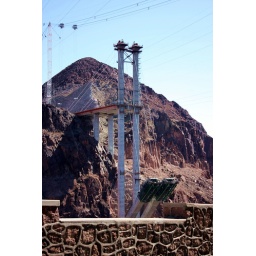
Hoover Dam bypass bridge under construction as of October 5, 2008 looking at the East wall of the Colorado River.